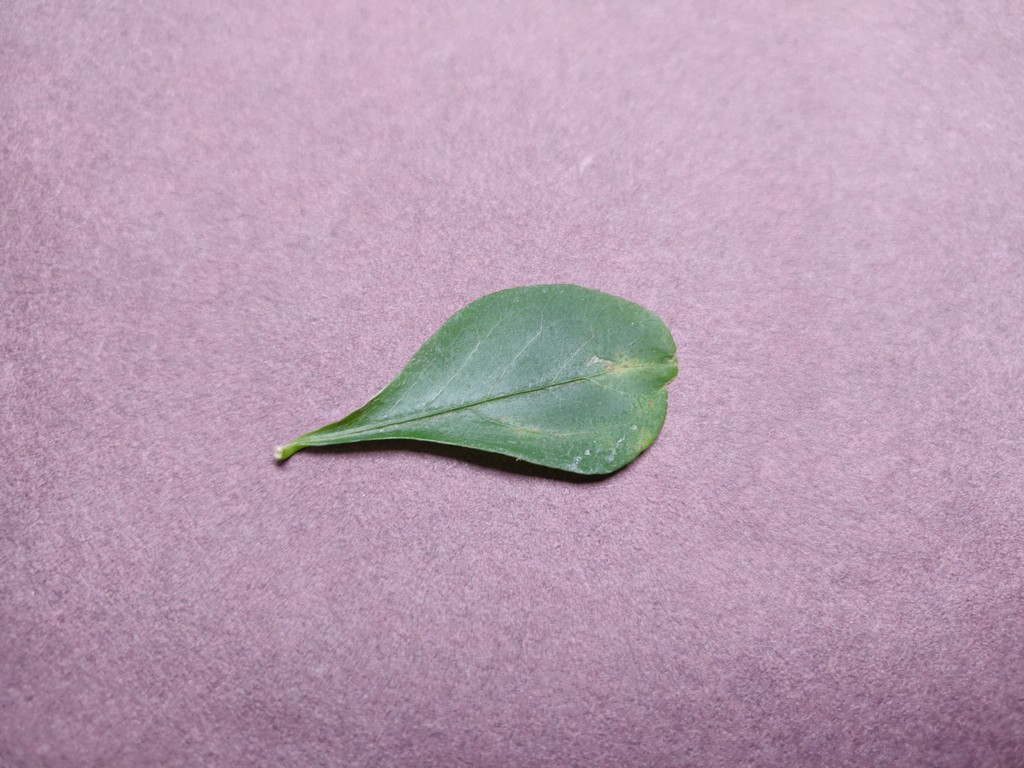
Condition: Unhealthy
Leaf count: single
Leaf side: front